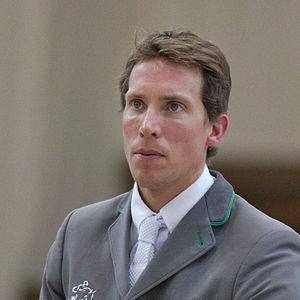
Henrik von Eckermann est un cavalier suédois de saut d'obstacles. Il a participé à deux jeux olympiques.